Boeing 757

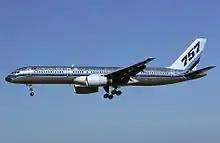
Side view of silver twinjet in flight, with "757" markings on tail.

The seven-month 757 flight test program used the first five aircraft built. Tasks included flight systems and propulsion tests, hot and cold weather trials, and route-proving flights. Data from the 767 program helped expedite the process. After design issues were identified, the 757's exit doors received dual-spring mechanisms for easier operation, and the fuselage was strengthened for greater bird strike resistance. The production aircraft was lighter than originally specified, and recorded a three percent better-than-expected rate of fuel burn. This resulted in a range increase of , and prompted Boeing to tout the aircraft's fuel efficiency characteristics. After 1,380 flight test hours, the RB211-powered 757 received U.S. Federal Aviation Administration (FAA) certification on December 21, 1982, followed by UK Civil Aviation Authority (CAA) certification on January 14, 1983. The first delivery to launch customer Eastern Air Lines occurred on December 22, 1982, about four months after the first 767 deliveries. The first 757 with PW2037 engines rolled out about one year later, and was delivered to Delta Air Lines on November 5, 1984. The first 757 was later modified into the F-22 Flying Test Bed to serve as a flying avionics laboratory for the F-22 Raptor fighter aircraft.